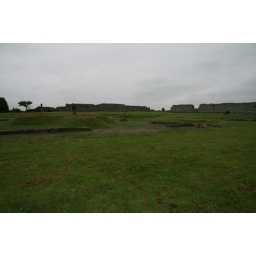
R to L panorama of archway foundations and stone walls in the background (2 of 3) Looking S